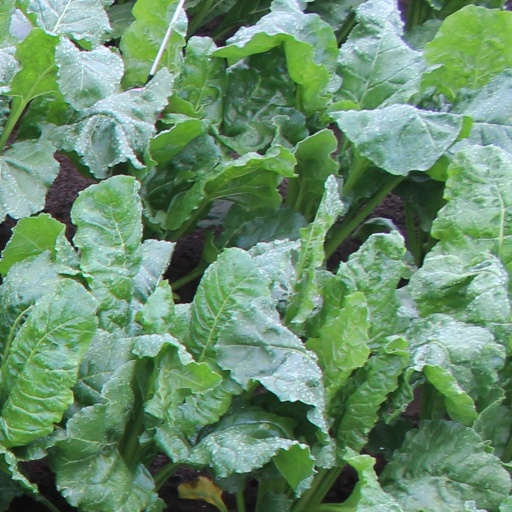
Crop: sugar beet